Blackmoor Farmhouse, Cannington

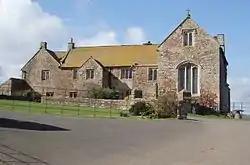

Blackmoor Farmhouse at Cannington, Somerset, England and the attached chapel, was built around 1480 for Sir Thomas Tremayll. It was designated as a Grade I listed building on 29 March 1963. The farm now offers bed and breakfast accommodation and is a wedding venue.